Flower of Eden

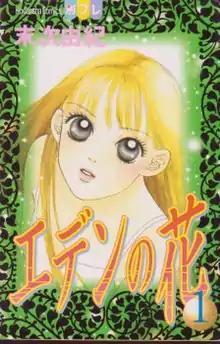
The cover of the first volume of "Flower of Eden"

is a Japanese manga created by author Yuki Suetsugu.